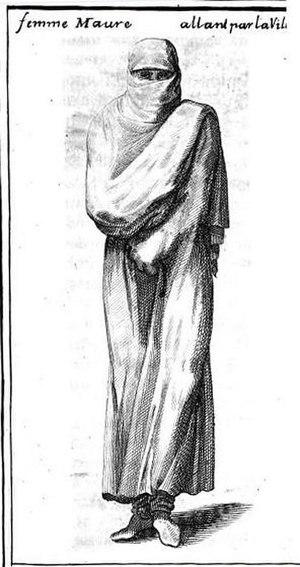
François Pidou de Saint-Olon, né en 1640 ou 1646 en Touraine et mort le 27 septembre 1720 à Paris, est un diplomate, ambassadeur et écrivain français pendant le règne de Louis XIV.